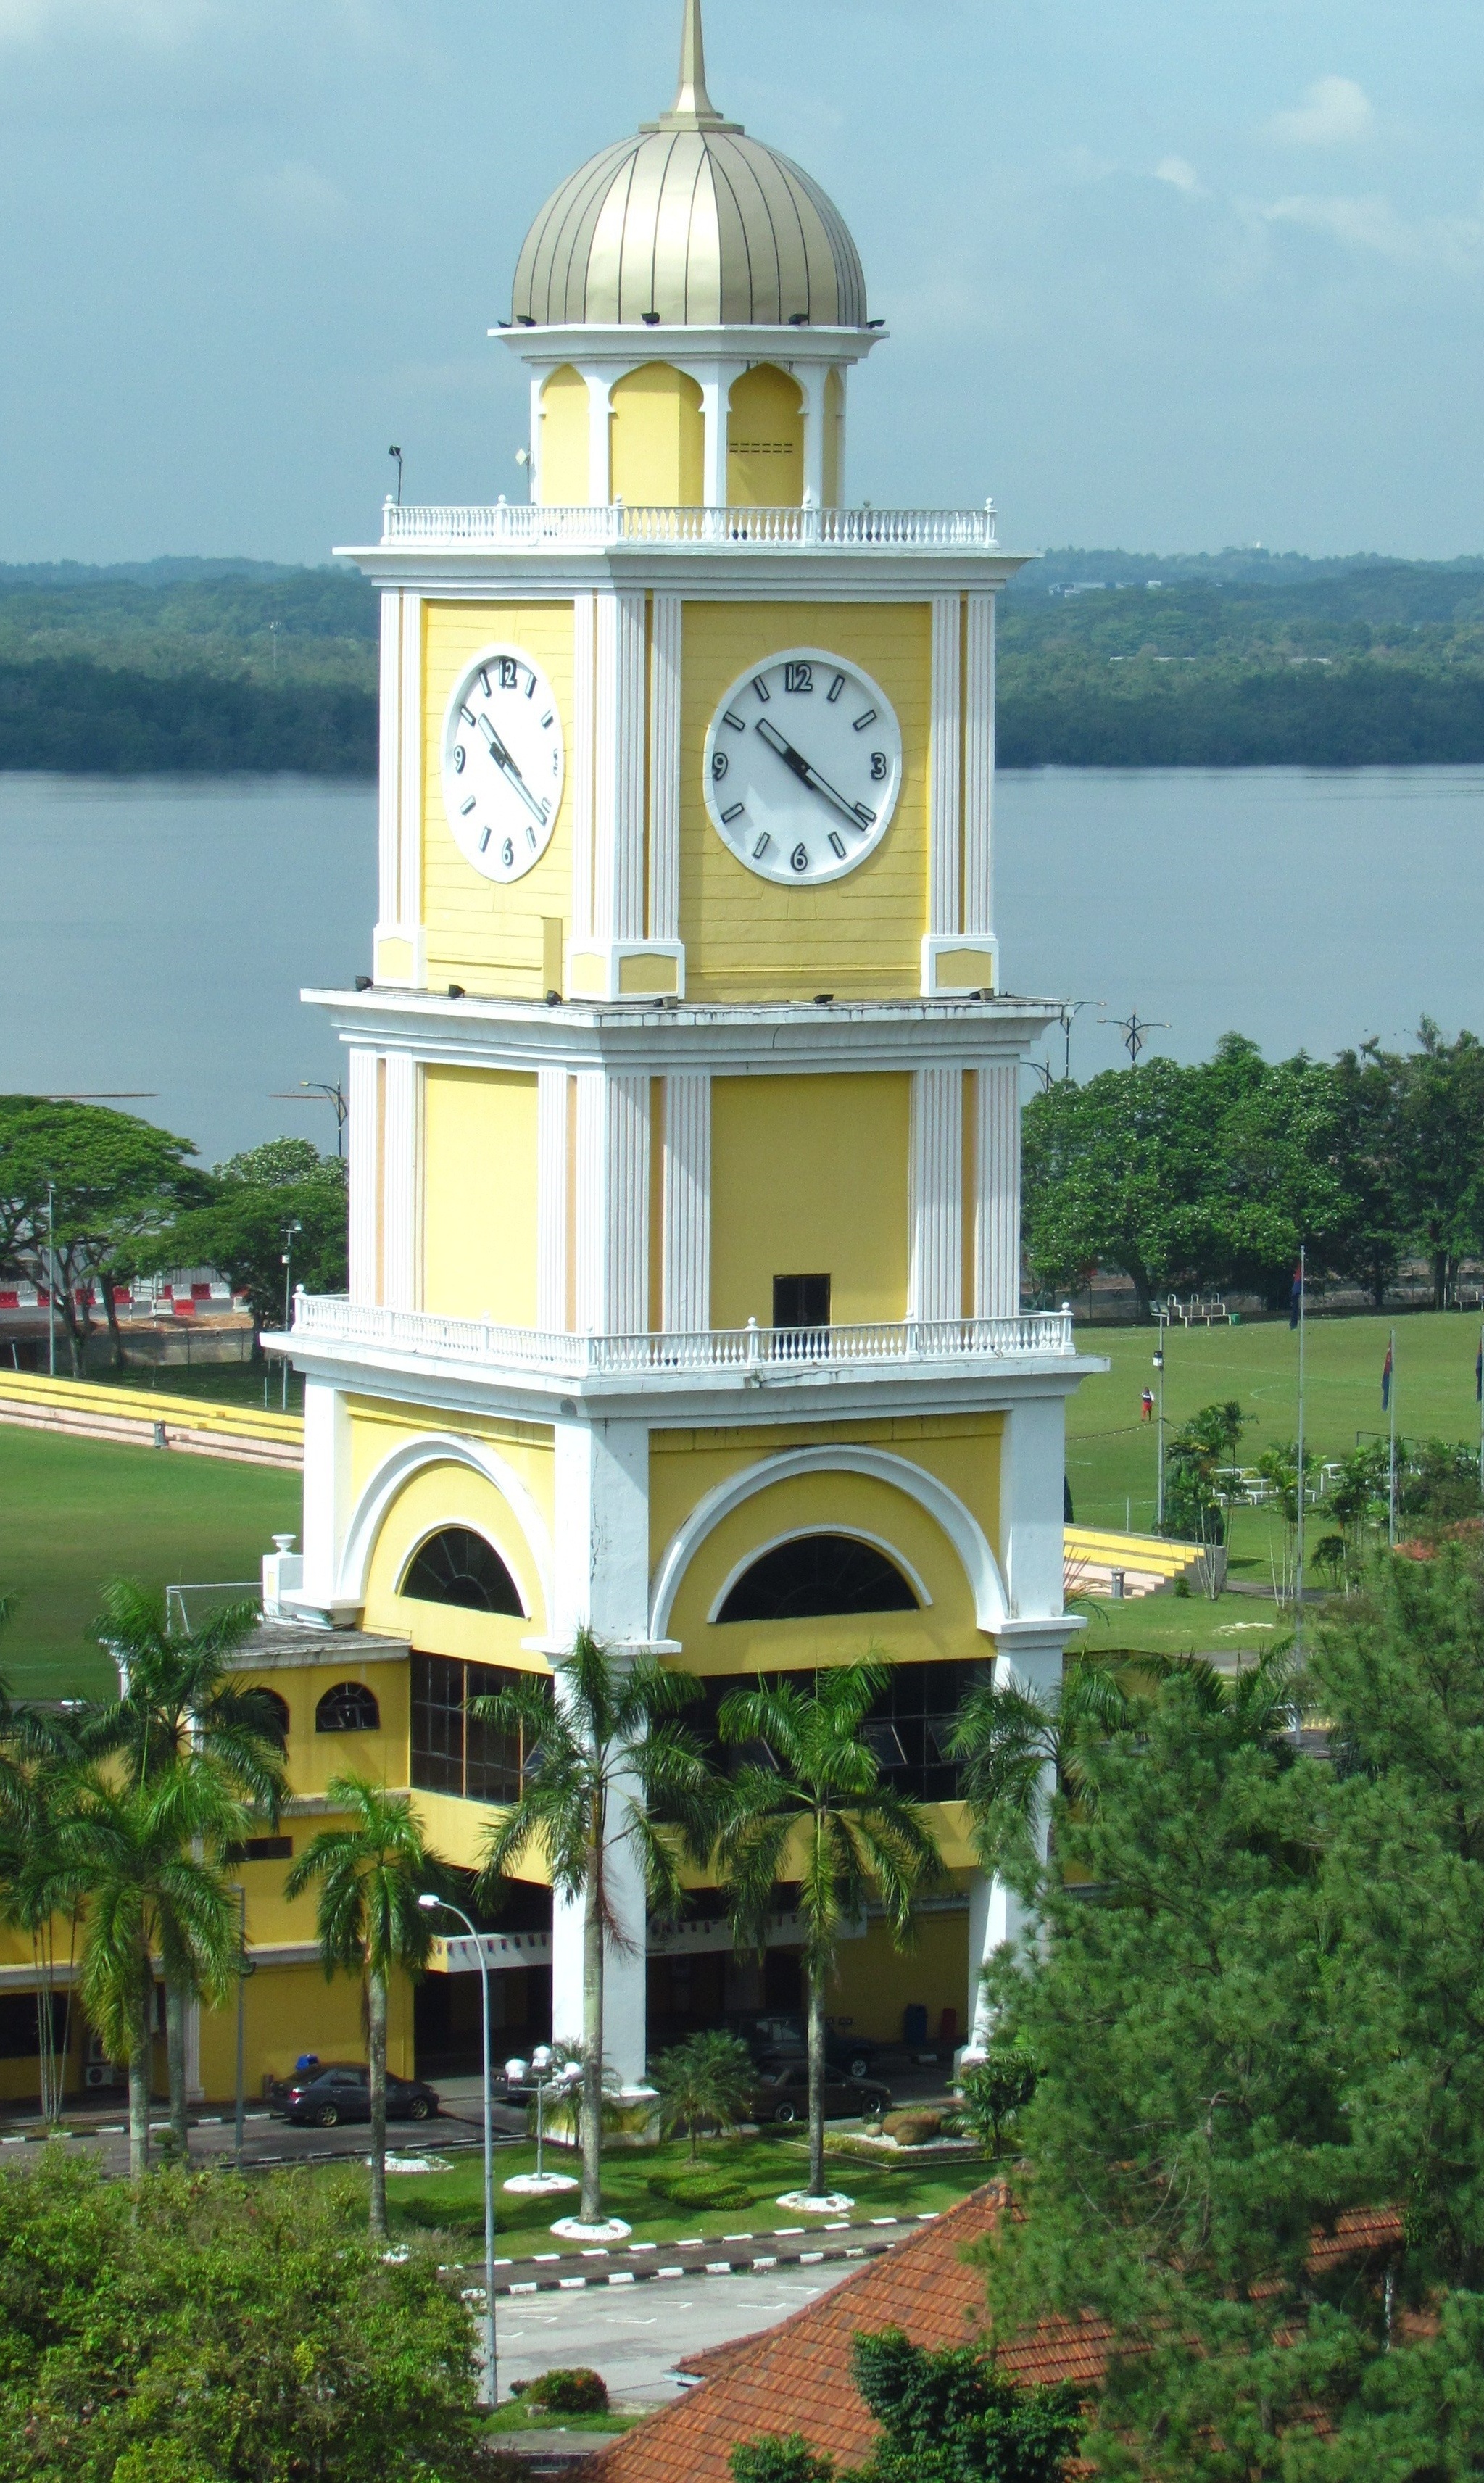
architecture, building, monument, vacation, tourist, travel, tower, asia, landmark, sightseeing, chapel, attraction, tourism, place of worship, clock tower, bell tower, monastery, famous, historical, malaysia